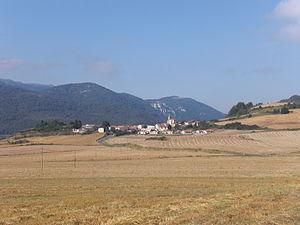
Payueta en espagnol ou Pagoeta en basque est une commune ou une contrée appartenant à la municipalité de Peñacerrada dans la province d'Alava, situé dans la Communauté autonome basque en Espagne.